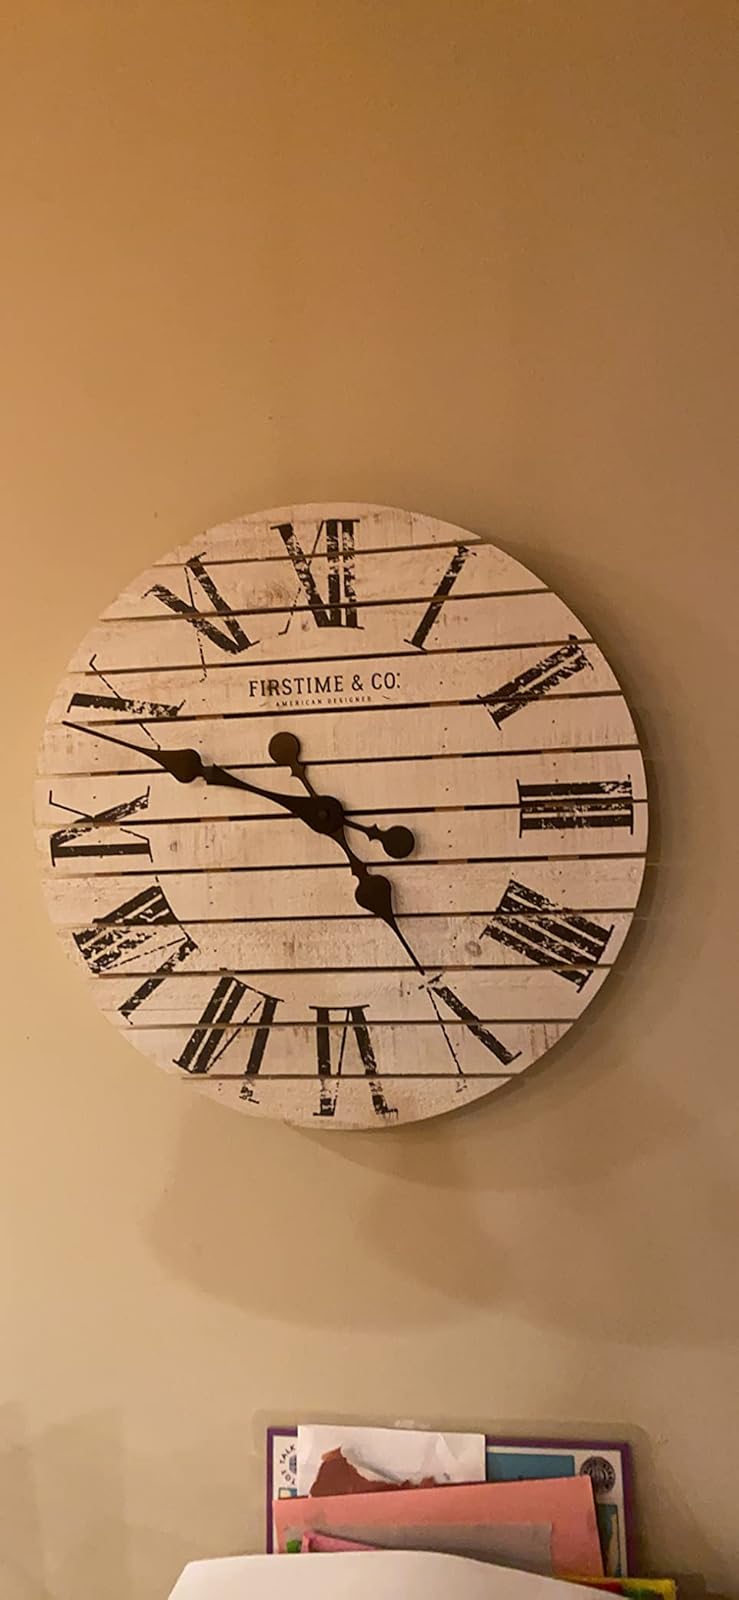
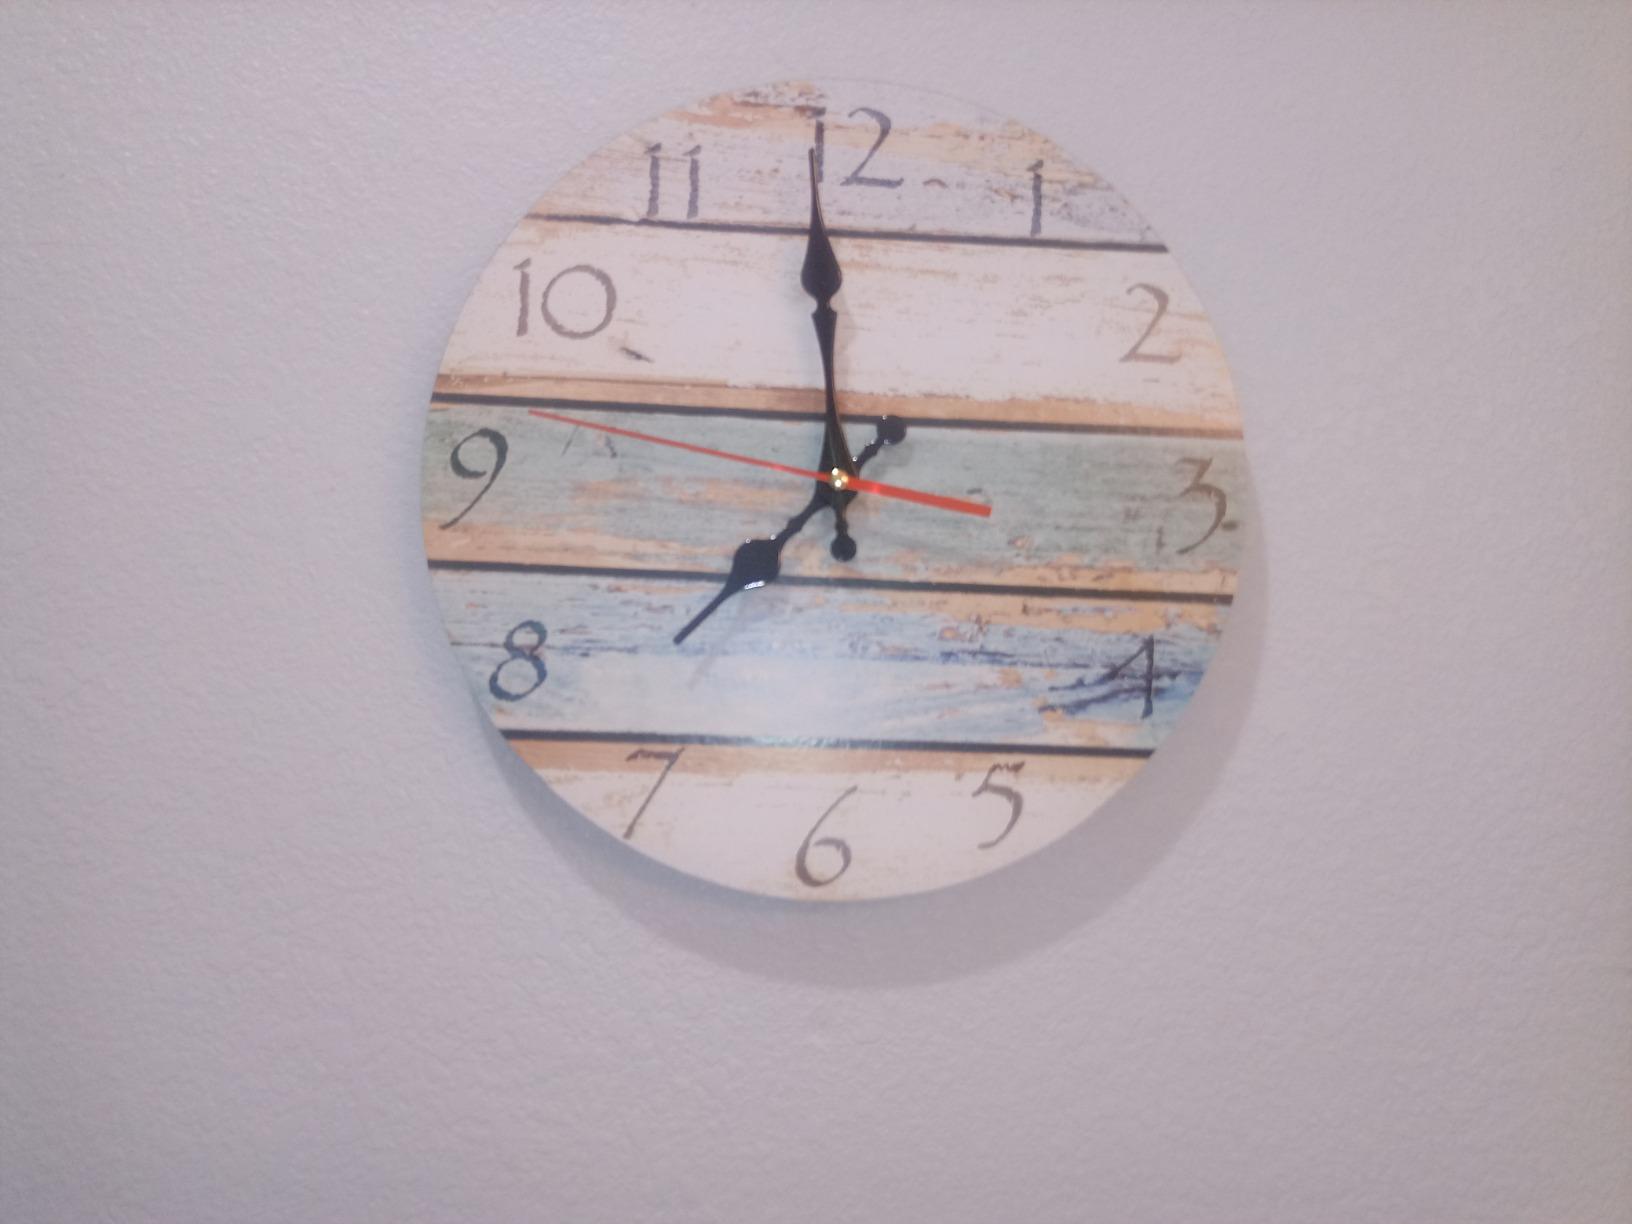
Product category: clock
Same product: no